Benedictine University

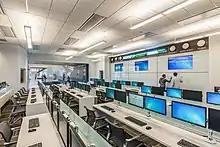
Daniel L. Goodwin Hall of Business

Benedictine University moved to Lisle, Illinois, in the far western suburbs of Chicago and DuPage County, in 1901. After the dedication of Benedictine Hall, new buildings were added throughout the early 1900s. Although it had admitted women from time to time, the college became fully coeducational in 1968. In 1971, it changed its name to Illinois Benedictine College. In response to community needs, graduate, doctorate and adult learner programs were added. In 1996, the college was renamed Benedictine University. The Birck Hall of Science and the Kindlon Hall of Learning were built in 2001. The Village of Lisle-Benedictine University Sports Complex, a unique cooperative venture between a governmental body and private university, was dedicated in 2005. Renovation of the Dan and Ada Rice Center was completed in October 2011.